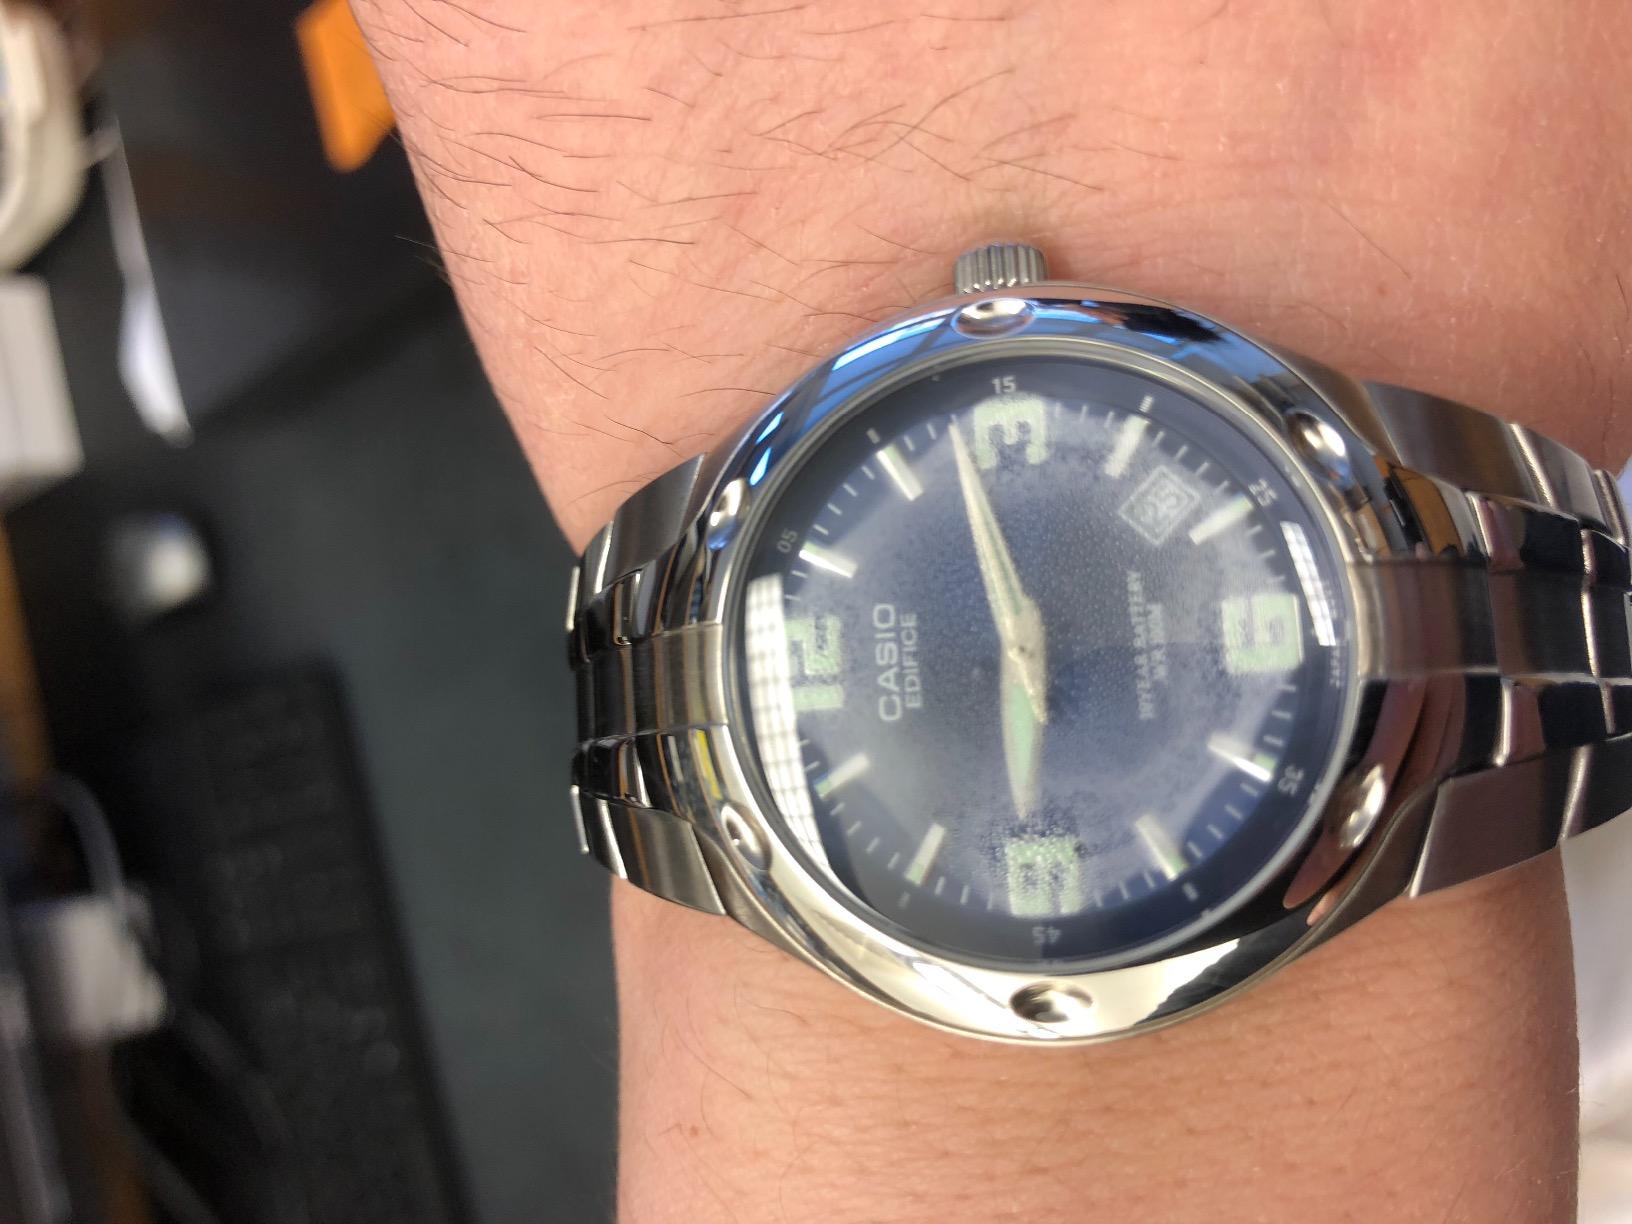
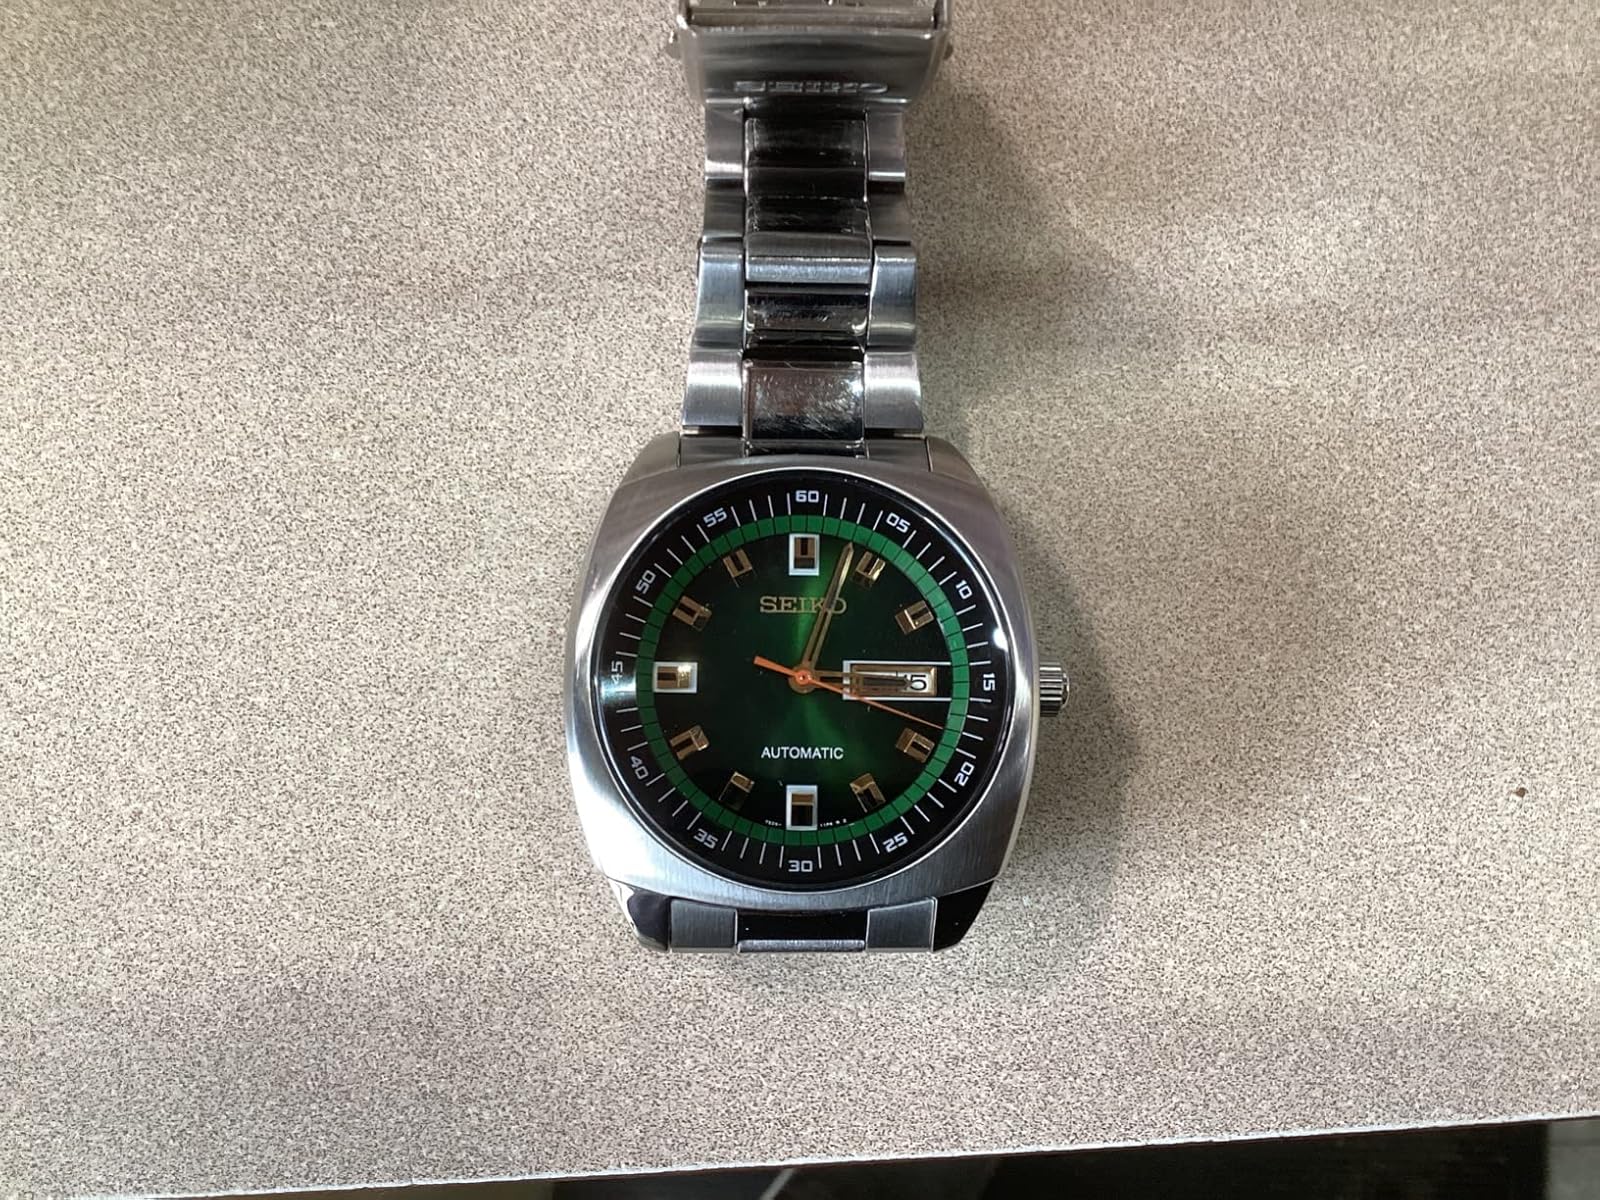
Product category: accessories_watch
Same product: no